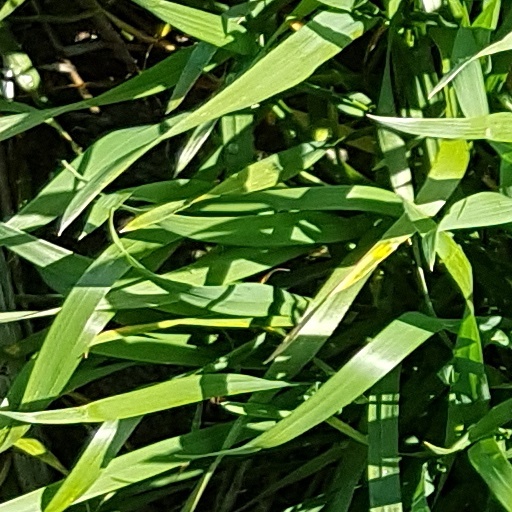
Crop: wheat